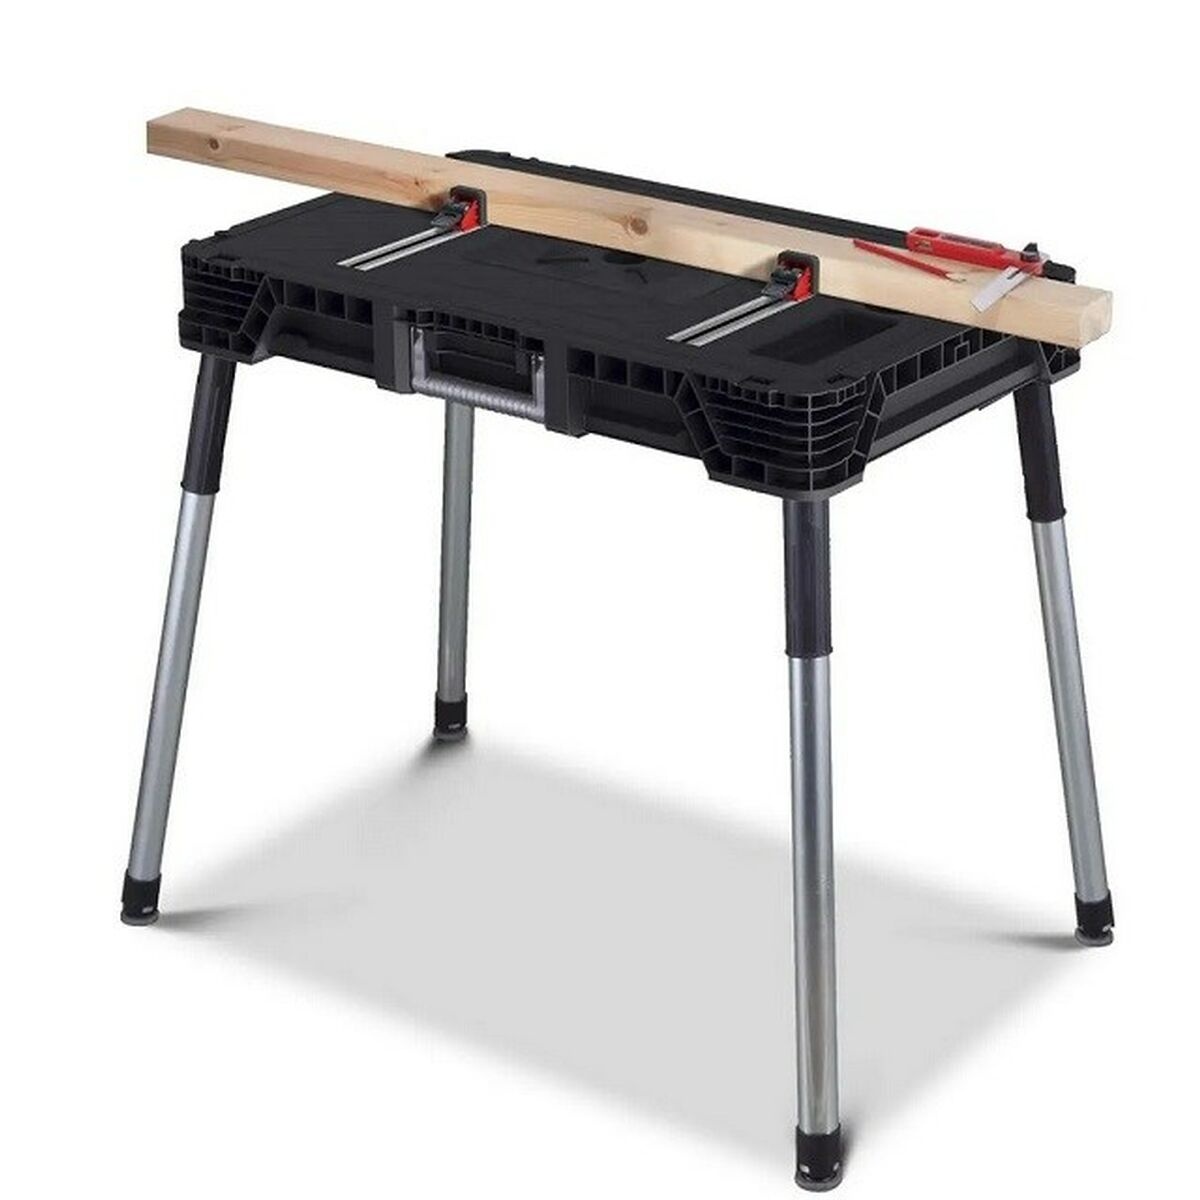
Établi Keter   88 x 55,4 x 11,2 cm
Si vous aimez prendre soin de chaque détail de votre maison et d'être à la dernière mode en matière de produits qui vous rendront la vie plus facile, achetez Établi Keter 88 x 55,4 x 11,2 cm au meilleur prix. Couleur: Noir Acier Matériel: polypropylène Plastique Caractéristiques: Pliable Dimensions approx.: 88 x 55,4 x 11,2 cm General Product Safety Regulations information: JARDIN NETHERLANDS BV Ericssonstraat 17, 5121 Mk RIJEN - THE NETHERLANDS 5121MK - Rijen +97299547601 gpsr.ketereu@keter.com https://www.artevasi.pt
Brand: Keter
Category: Hardware > Hardware Accessories > Tool Storage & Organization > Work Benches